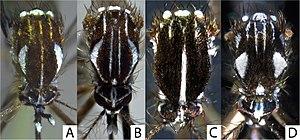
Stegomyia pia Le Goff &amp
Le moustique-tigre, est une espèce d'insectes diptères de la famille des Culicidae, originaire d'Asie du sud-est. C'est l'une des cent espèces les plus invasives au monde, étant actuellement présente dans 100 pays sur les cinq continents.